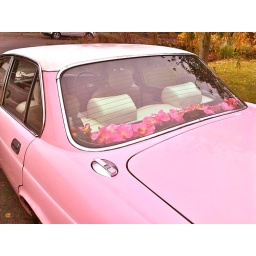
Lucille, a pink Jaguar XJ6 4.2 wedding car owned by Lady Penelope Cars of Bradford, West Yorkshire.